Dover Western Heights

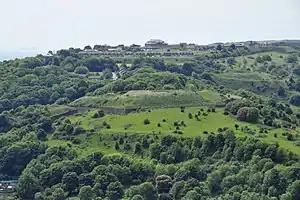
Western Heights from Dover Castle: Drop Redoubt in the foreground, Citadel in the background

The Western Heights of Dover is a series of forts and ditches in Dover, England. They were created in the 18th and 19th centuries to augment the existing defences and protect the key port of Dover from both seaward and landward attack; by the start of the 20th century Dover Western Heights was collectively reputed to be the "strongest and most elaborate" fortification in the country. The Army finally withdrew from the Heights in 1956–61; they are now a local nature reserve.